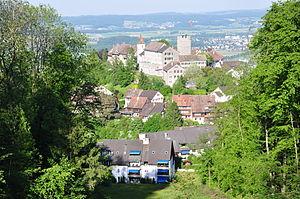
Regensberg est une commune suisse du canton de Zurich, située dans le district de Dielsdorf.